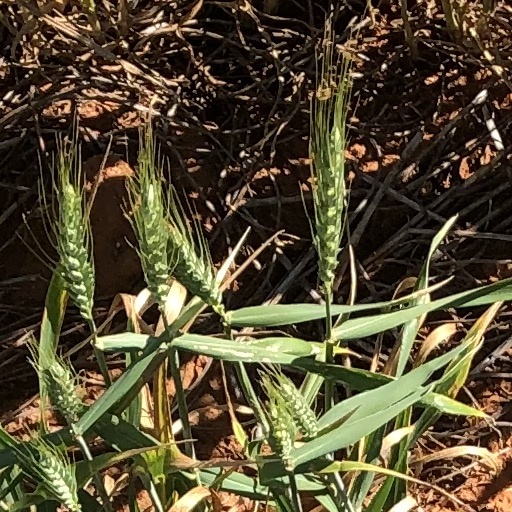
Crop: wheat